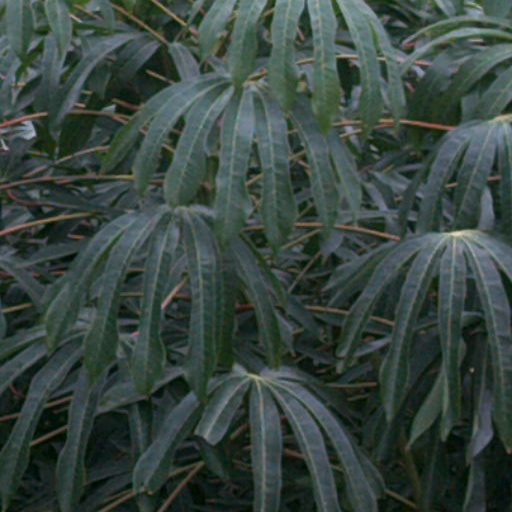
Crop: cassava